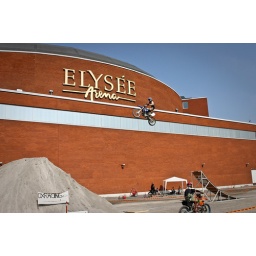
Radalle.com (2006) car and motorcycle show in Turku, Finland. Young drivers jumped very high and long with their bikes.